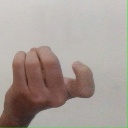
अक्षर: ज